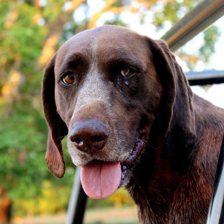
Label: animals